Dalier Hinojosa

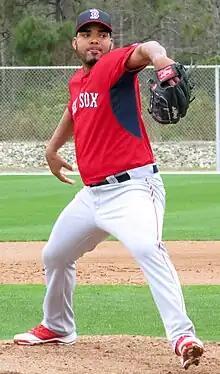
Hinojosa pitching for the Boston Red Sox in 2015 spring training

Dalier Hinojosa Hernández (born February 10, 1986) is a Cuban former professional baseball pitcher. Hinojosa pitched for the Indios de Guantánamo of the Cuban National Series and for the Cuban national baseball team before he defected from Cuba in 2012. Hinojosa then played in Major League Baseball (MLB) for the Boston Red Sox and Philadelphia Phillies.